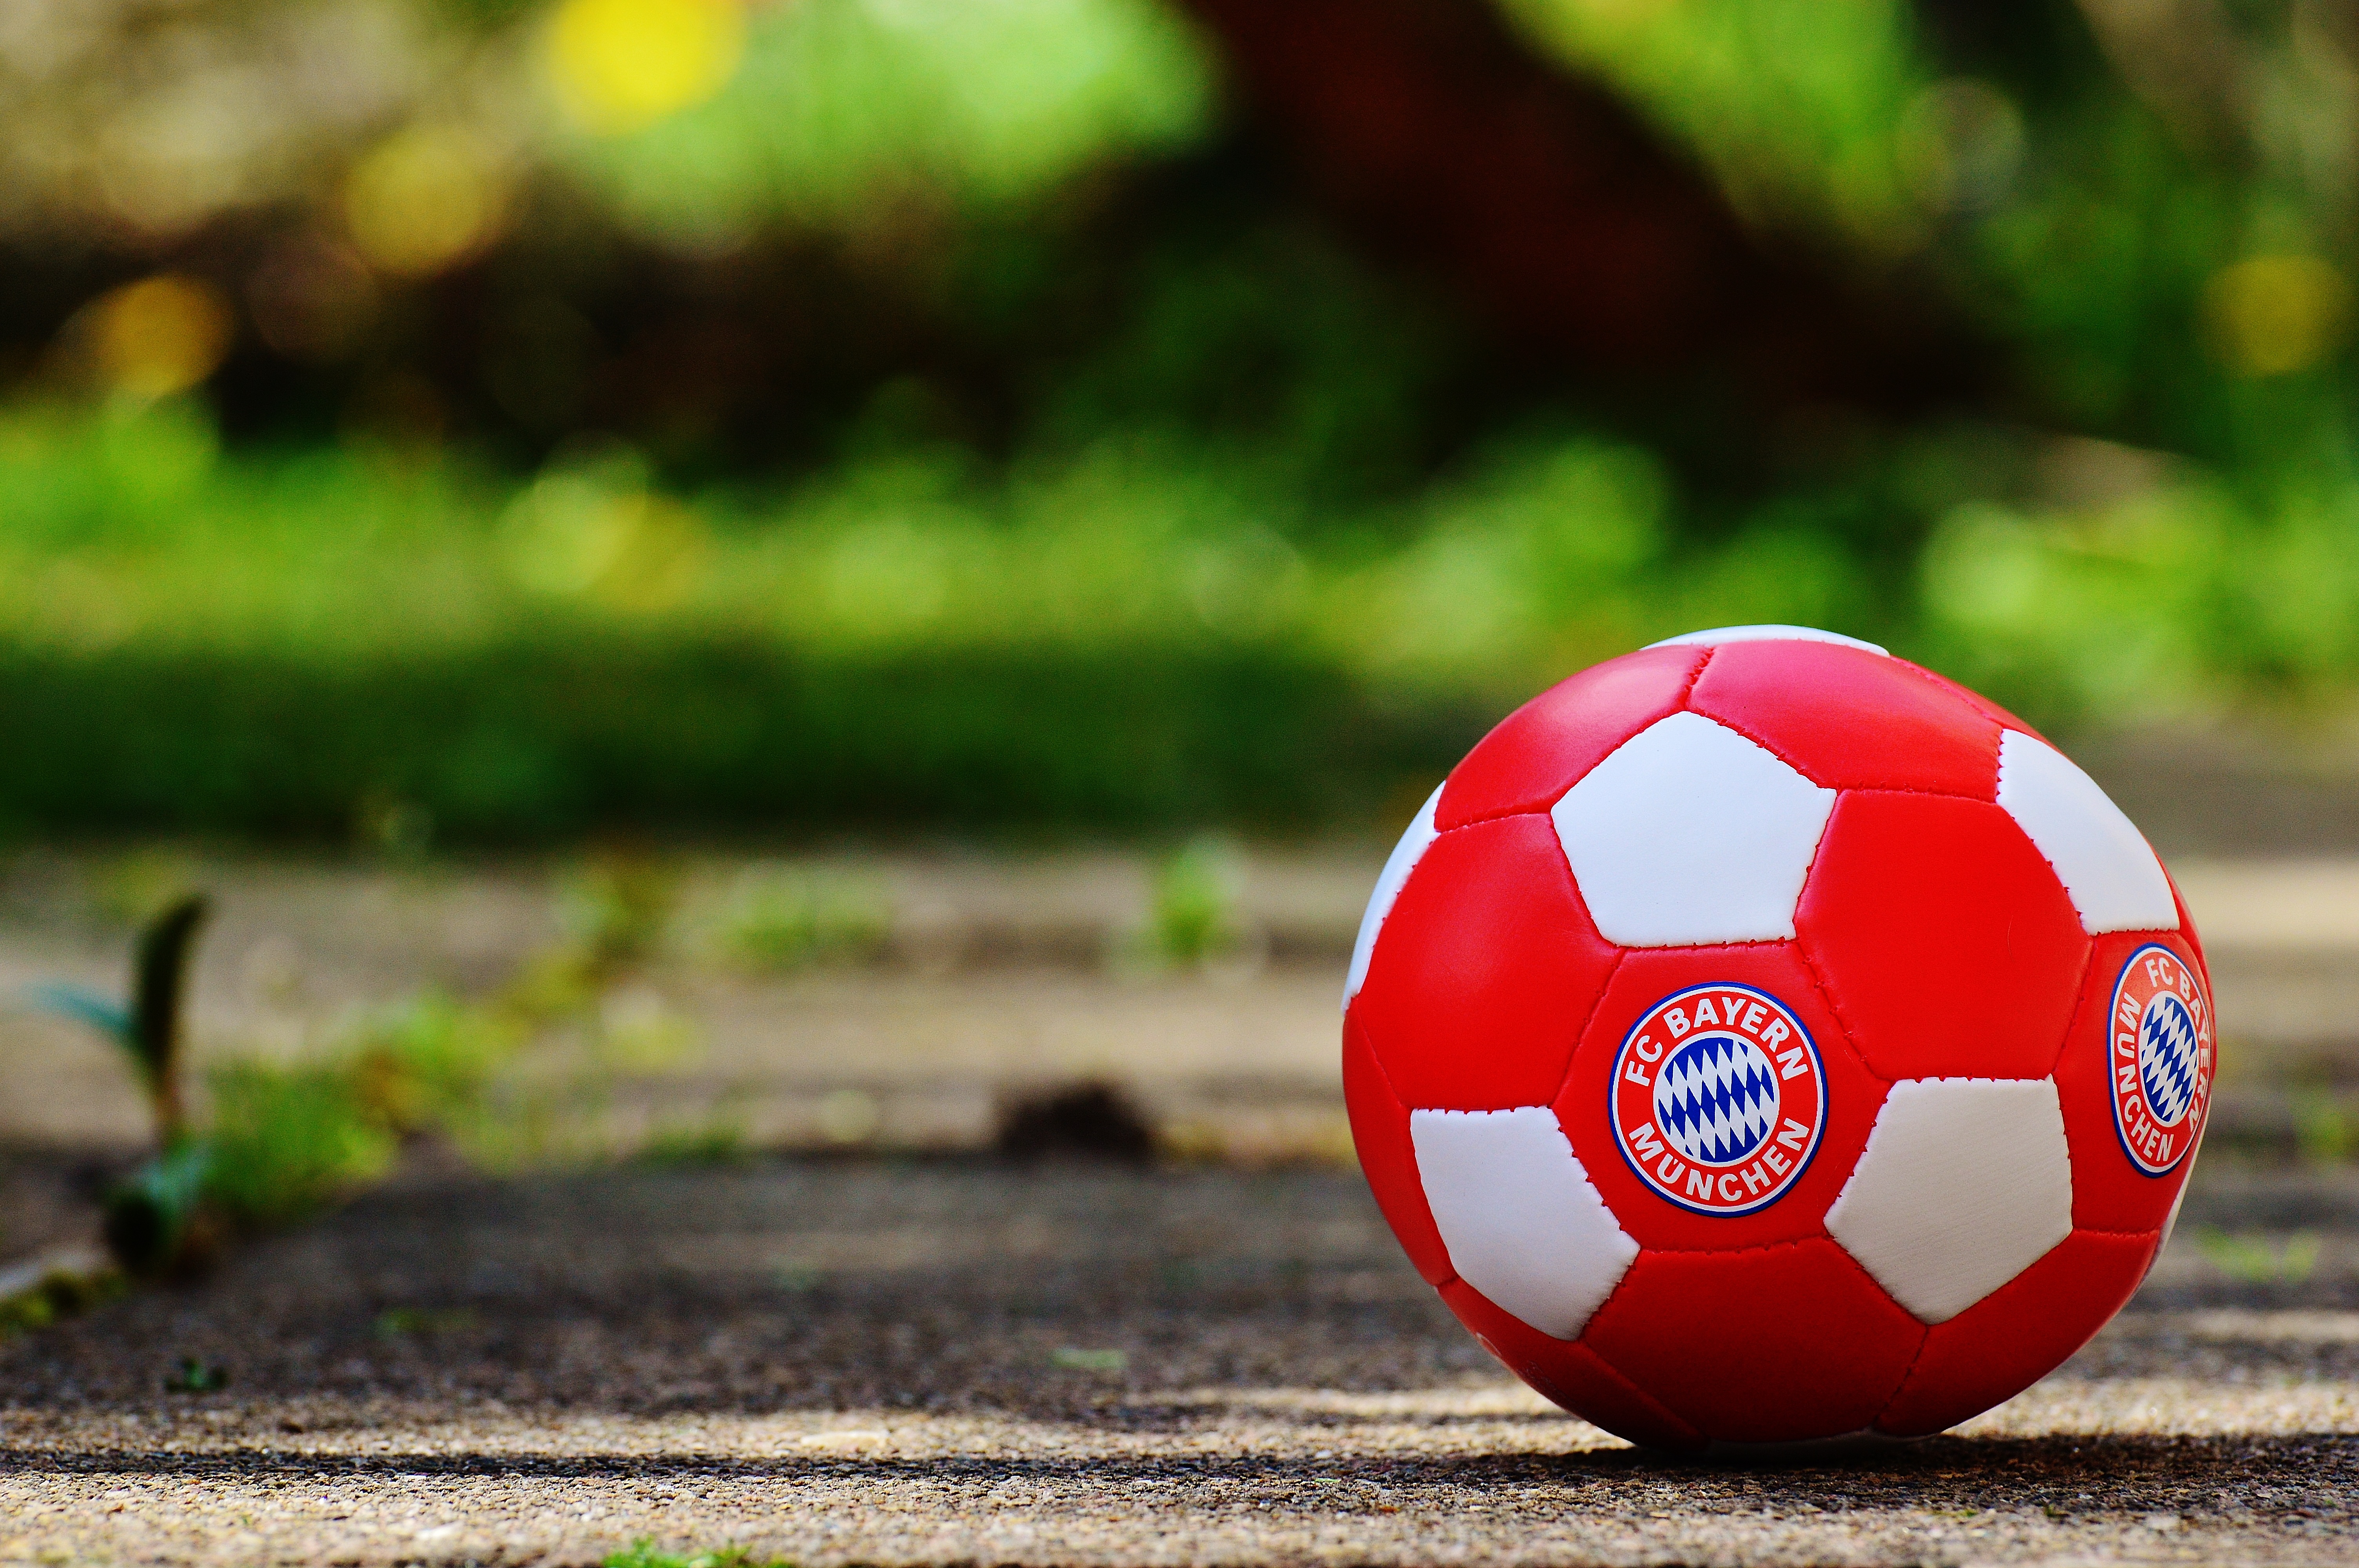
grass, lawn, play, green, red, football, leisure, stadium, player, sports equipment, ball, bavaria, volleyball, pallone, allianz arena, football club, personal protective equipment, bavaria munich, bayern munich